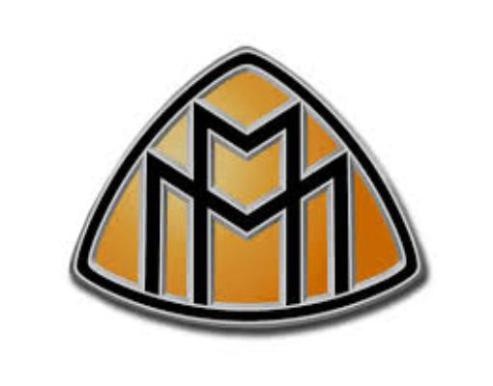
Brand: maybach-2
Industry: Transportation